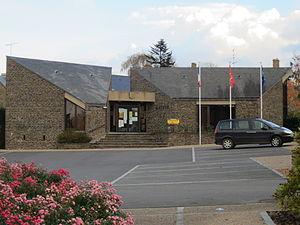
fr:Saint-Laurent-de-Terregatte
Saint-Laurent-de-Terregatte est une commune française, située dans le département de la Manche en région Normandie, peuplée de 646 habitants.